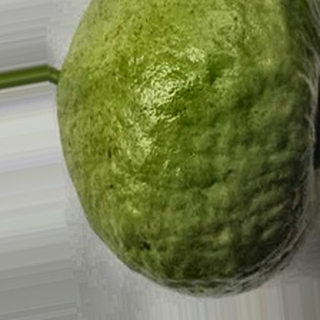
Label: healthy_guava